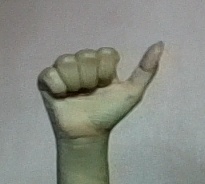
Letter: dhad